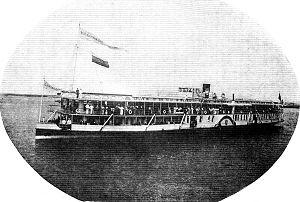
La roue à aubes est une roue de construction particulière, munie de pales, permettant de créer ou de restituer un mouvement rotatif d'axe au départ d'un mouvement linéaire de fluide. Initialement simples et de construction très facile, elles ont évolué au fil du temps, avec les progrès de l'hydro et de l'aérodynamique pour devenir les turbines d'aujourd'hui.